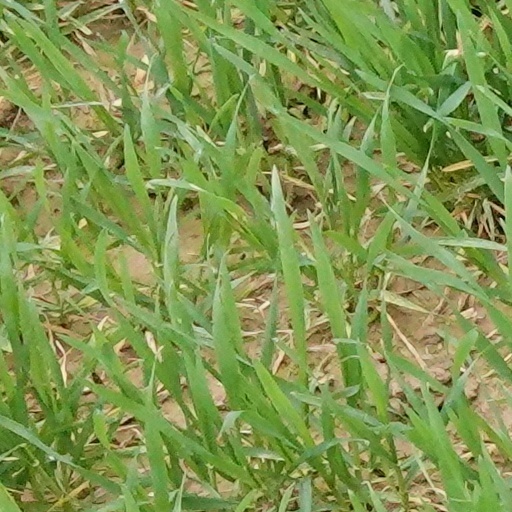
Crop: wheat